History of technology

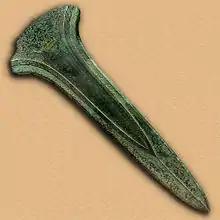
A late Bronze Age sword or dagger blade

Metallic copper occurs on the surface of weathered copper ore deposits and copper was used before copper smelting was known. Copper smelting is believed to have originated when the technology of pottery kilns allowed sufficiently high temperatures. The concentration of various elements such as arsenic increase with depth in copper ore deposits and smelting of these ores yields arsenical bronze, which can be sufficiently work hardened to be suitable for making tools.